Oreo

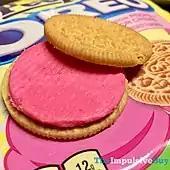
Peeps Oreo limited edition

Beginning in the early 2010s, Nabisco began releasing limited edition runs of cookies with more exotic flavors. These typically appear in stores for a short period only, before being discontinued, although some varieties have since resurfaced, for example: Reese's Oreos returned for a second limited run after they were first introduced for a limited period in 2014; and Birthday Cake Oreos, originally introduced in 2012, have since become permanently available. Some limited editions are only made available at certain retailers.